Amar Mitra (writer)

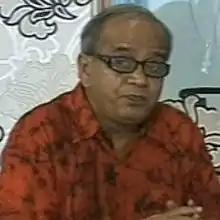
Mitra in September 2014

Amar Mitra (born 30 August 1951) is an eminent writer in Bengali living in Kolkata, West Bengal. His elder brother is notable actor Manoj Mitra.